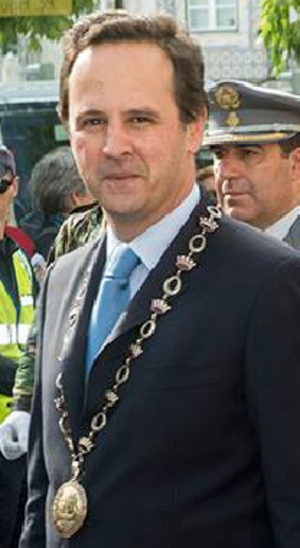
Fernando Medina Maciel Almeida Correa, né le 10 mars 1973 à Porto, est un homme politique et économiste portugais. Il est élu maire de Lisbonne à la suite de la démission d'António Costa. Il est réélu lors des élections du 1er octobre 2017.